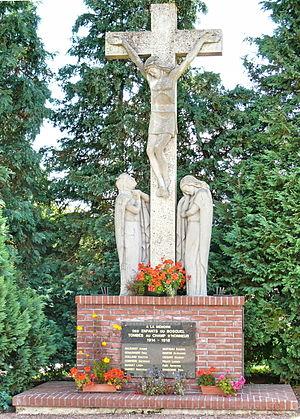
Bosquel (Somme - Picardie - Somme)
Bosquel est une commune française située dans le département de la Somme en région Hauts-de-France.
Les monuments aux morts de la guerre 1914-1918 peuvent être surmontés d'éléments symbolisant :